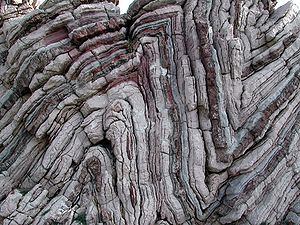
Geologi / Processer / Ydre processer / Transport og aflejring / Havvand
På Kreta findes havaflejrede rytmisk vekslende lag af lys kalksten og rødlig flint, lag som efterfølgende er foldet i forbindelse med den alpine bjergkædedannelse.
Geologi er en geovidenskab, der som emne har den faste jordklode med dens bjergarter og jordarter og disses sammensætning, dannelse og omdannelse gennem tiden. Geologi beskæftiger sig med jordklodens materialer, med de processer som danner materialerne og med de lange tidsrum, gennem hvilke processerne virker. Indenfor geologien studeres også solsystemets klippeplaneter og måner, fx Mars og Månen. Den geologiske videnskab overlapper de andre geovidenskaber, fx hydrologi, geofysik og meteorologi, samt biologi, gennem underdisciplinen palæontologi, studiet af fortidens dyr og planter.